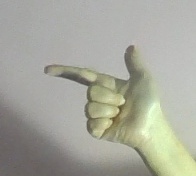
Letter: yaa